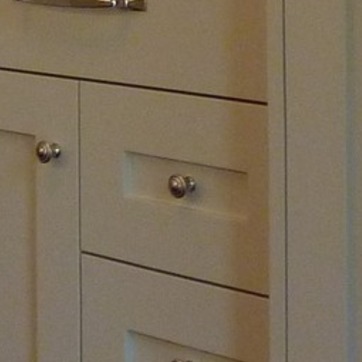
Material: metal